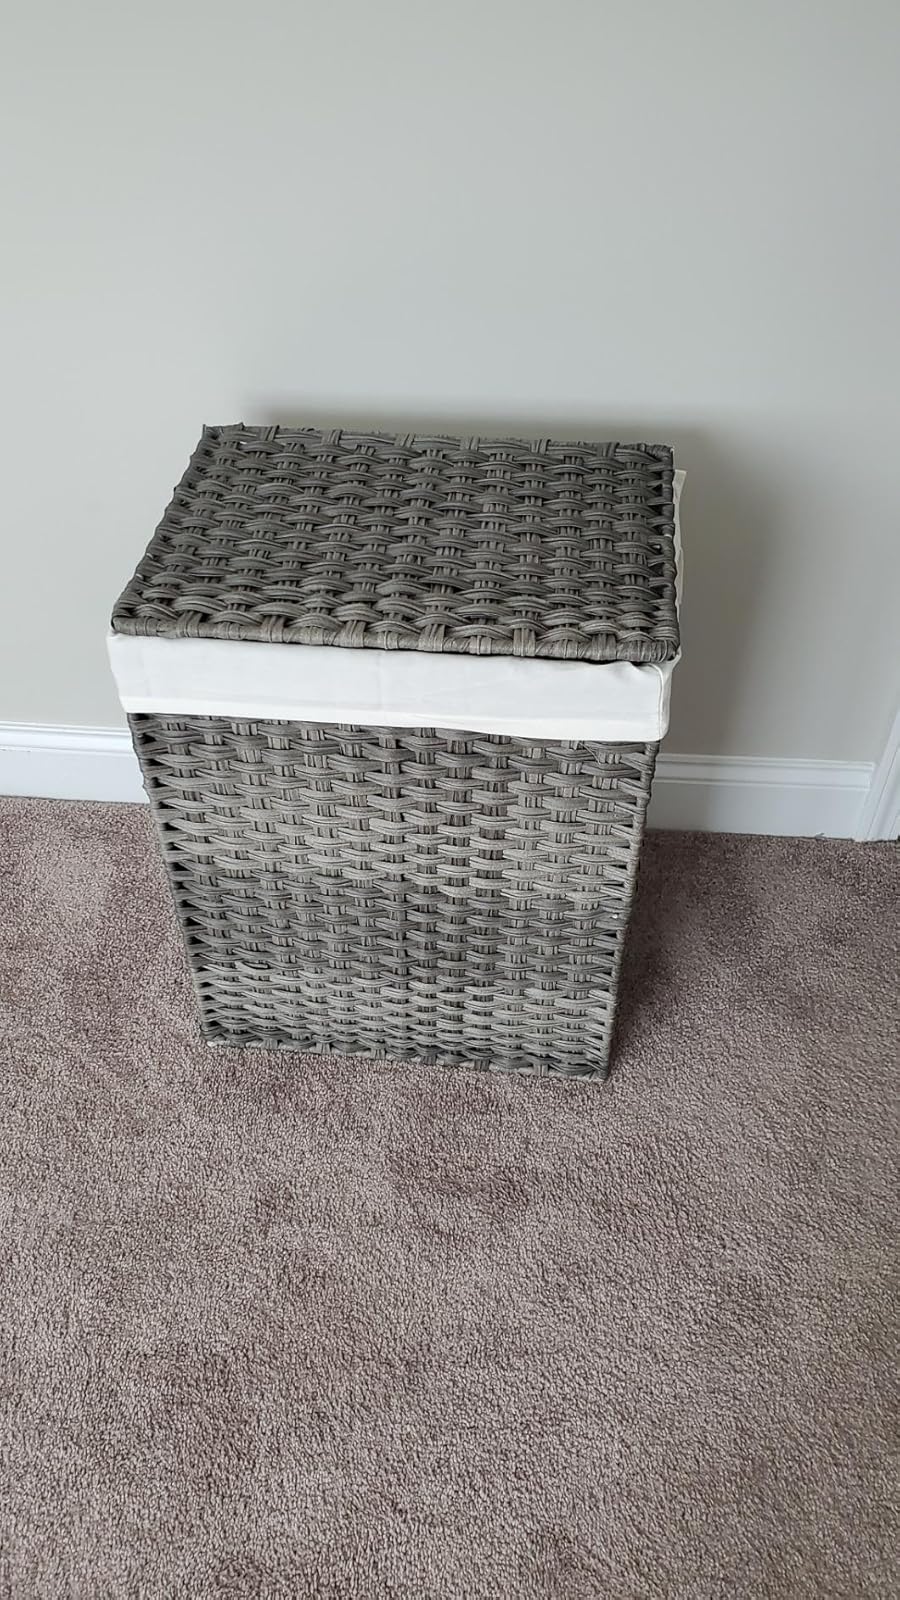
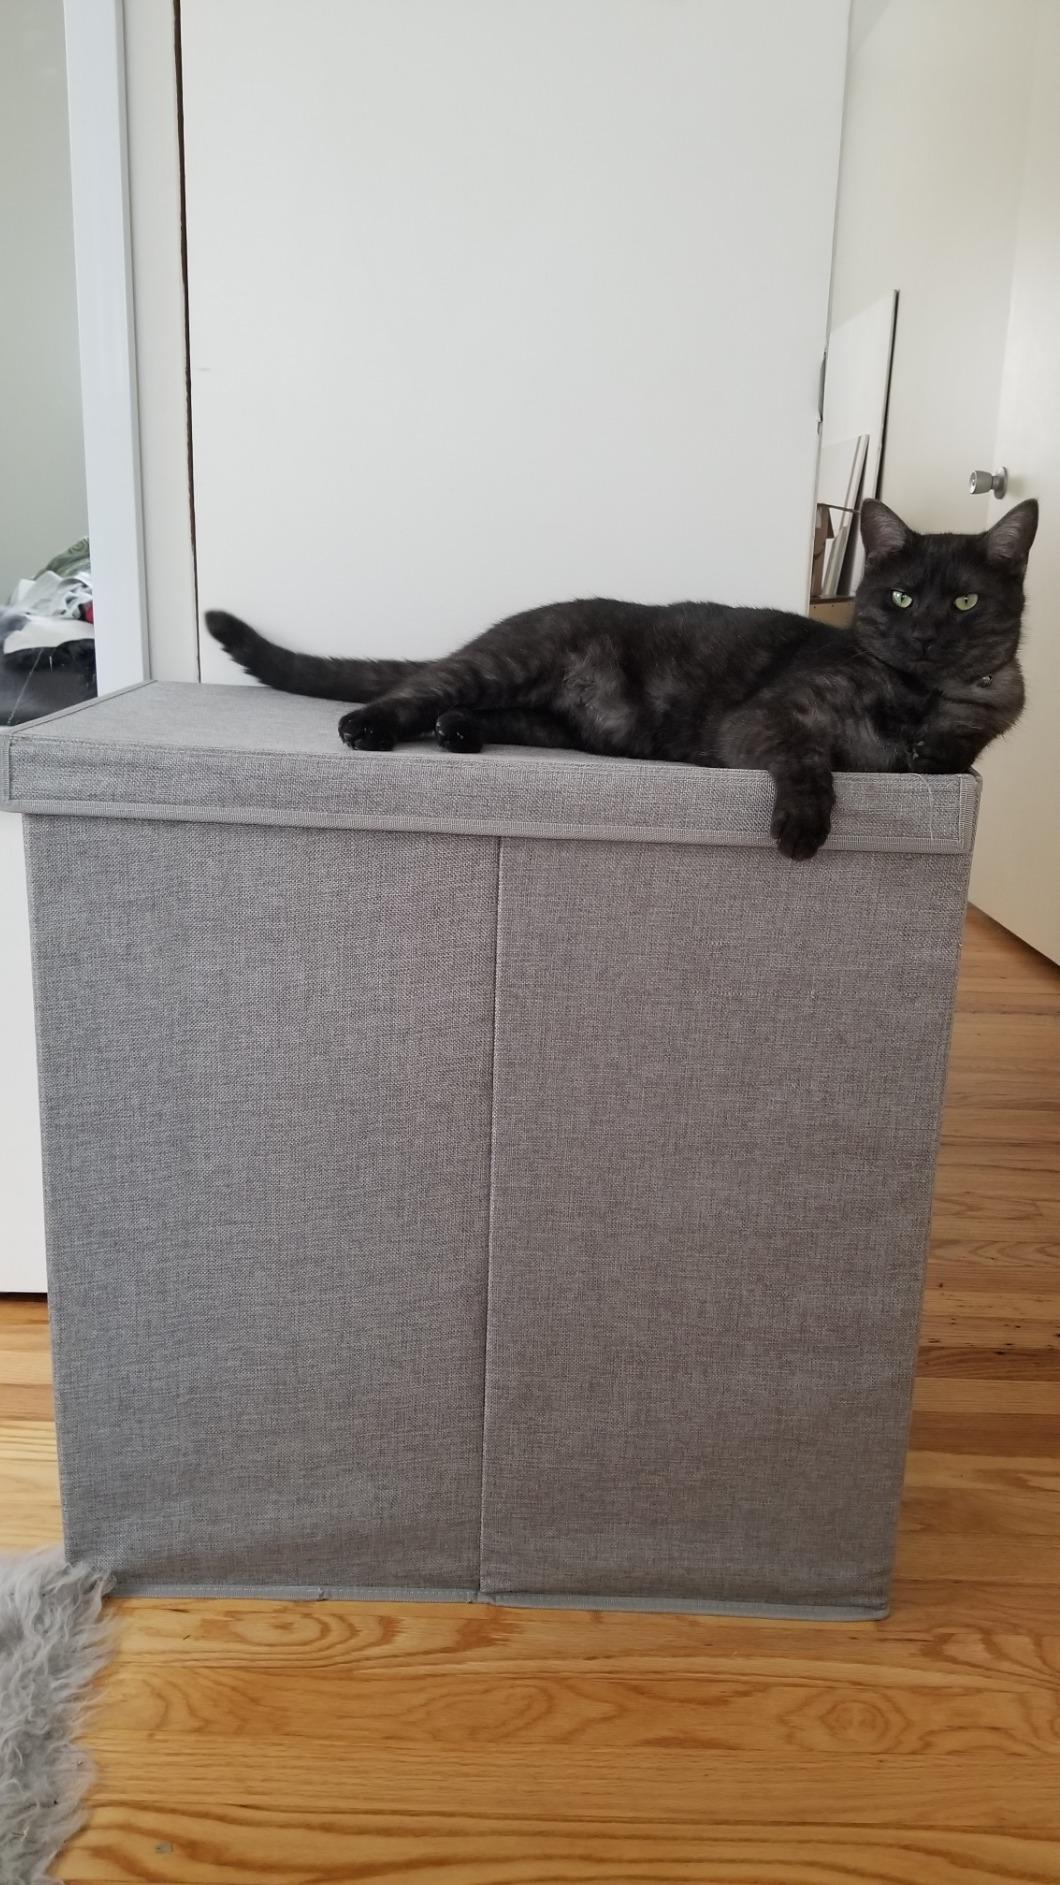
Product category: items_hamper
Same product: no